Oliver Kapanen

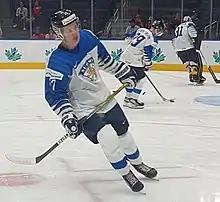
Kapanen at the 2022 World Junior Ice Hockey Championships

Oliver Kapanen (born 29 July 2003) is a Swedish-born Finnish professional ice hockey centre for the Montreal Canadiens of the National Hockey League (NHL). He was selected in the second round, 64th overall, by the Canadiens in the 2021 NHL entry draft.